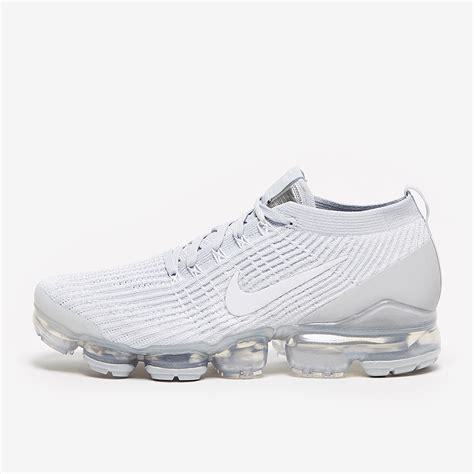
Brand: Nike
Model: Air Vapormax Flyknit 3